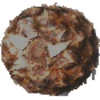
Label: Pineapple 1